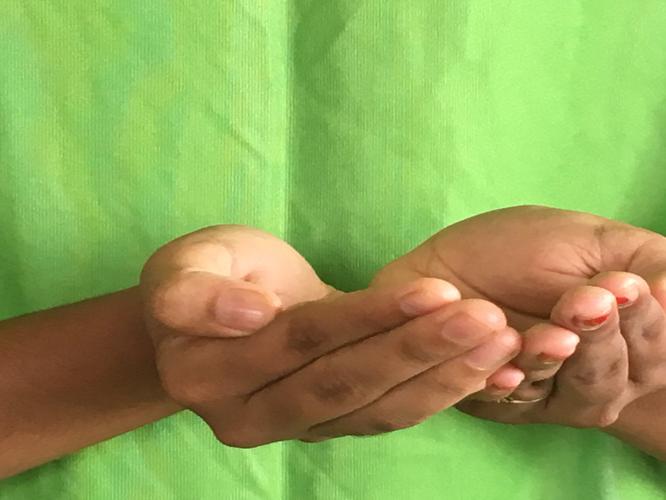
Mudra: Pushpaputa
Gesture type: double_hand